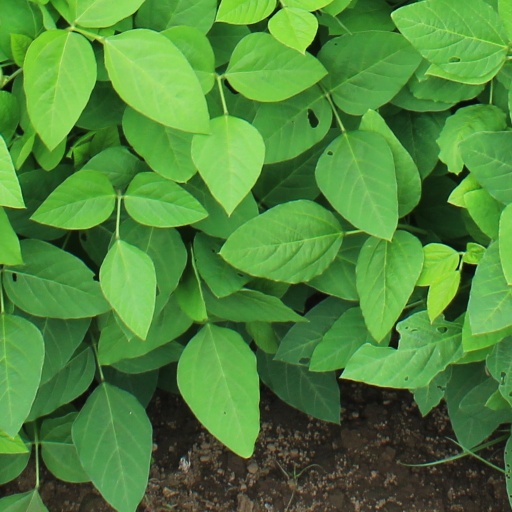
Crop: soybean